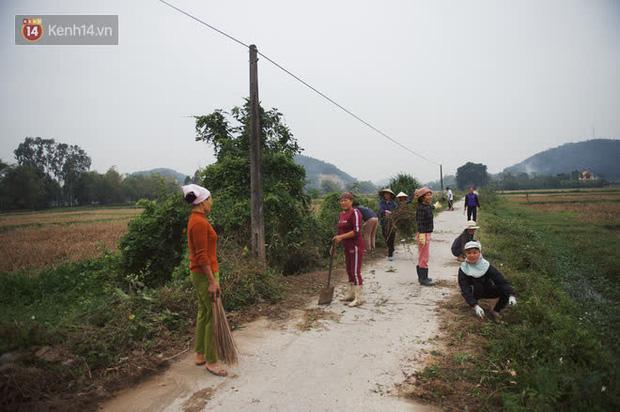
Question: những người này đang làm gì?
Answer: họ đang dọn cỏ bên đường